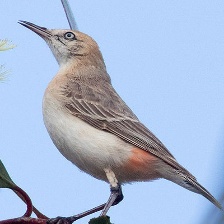
Species: CRIMSON CHAT
Scientific name: EPTHIANURA TRICOLOR